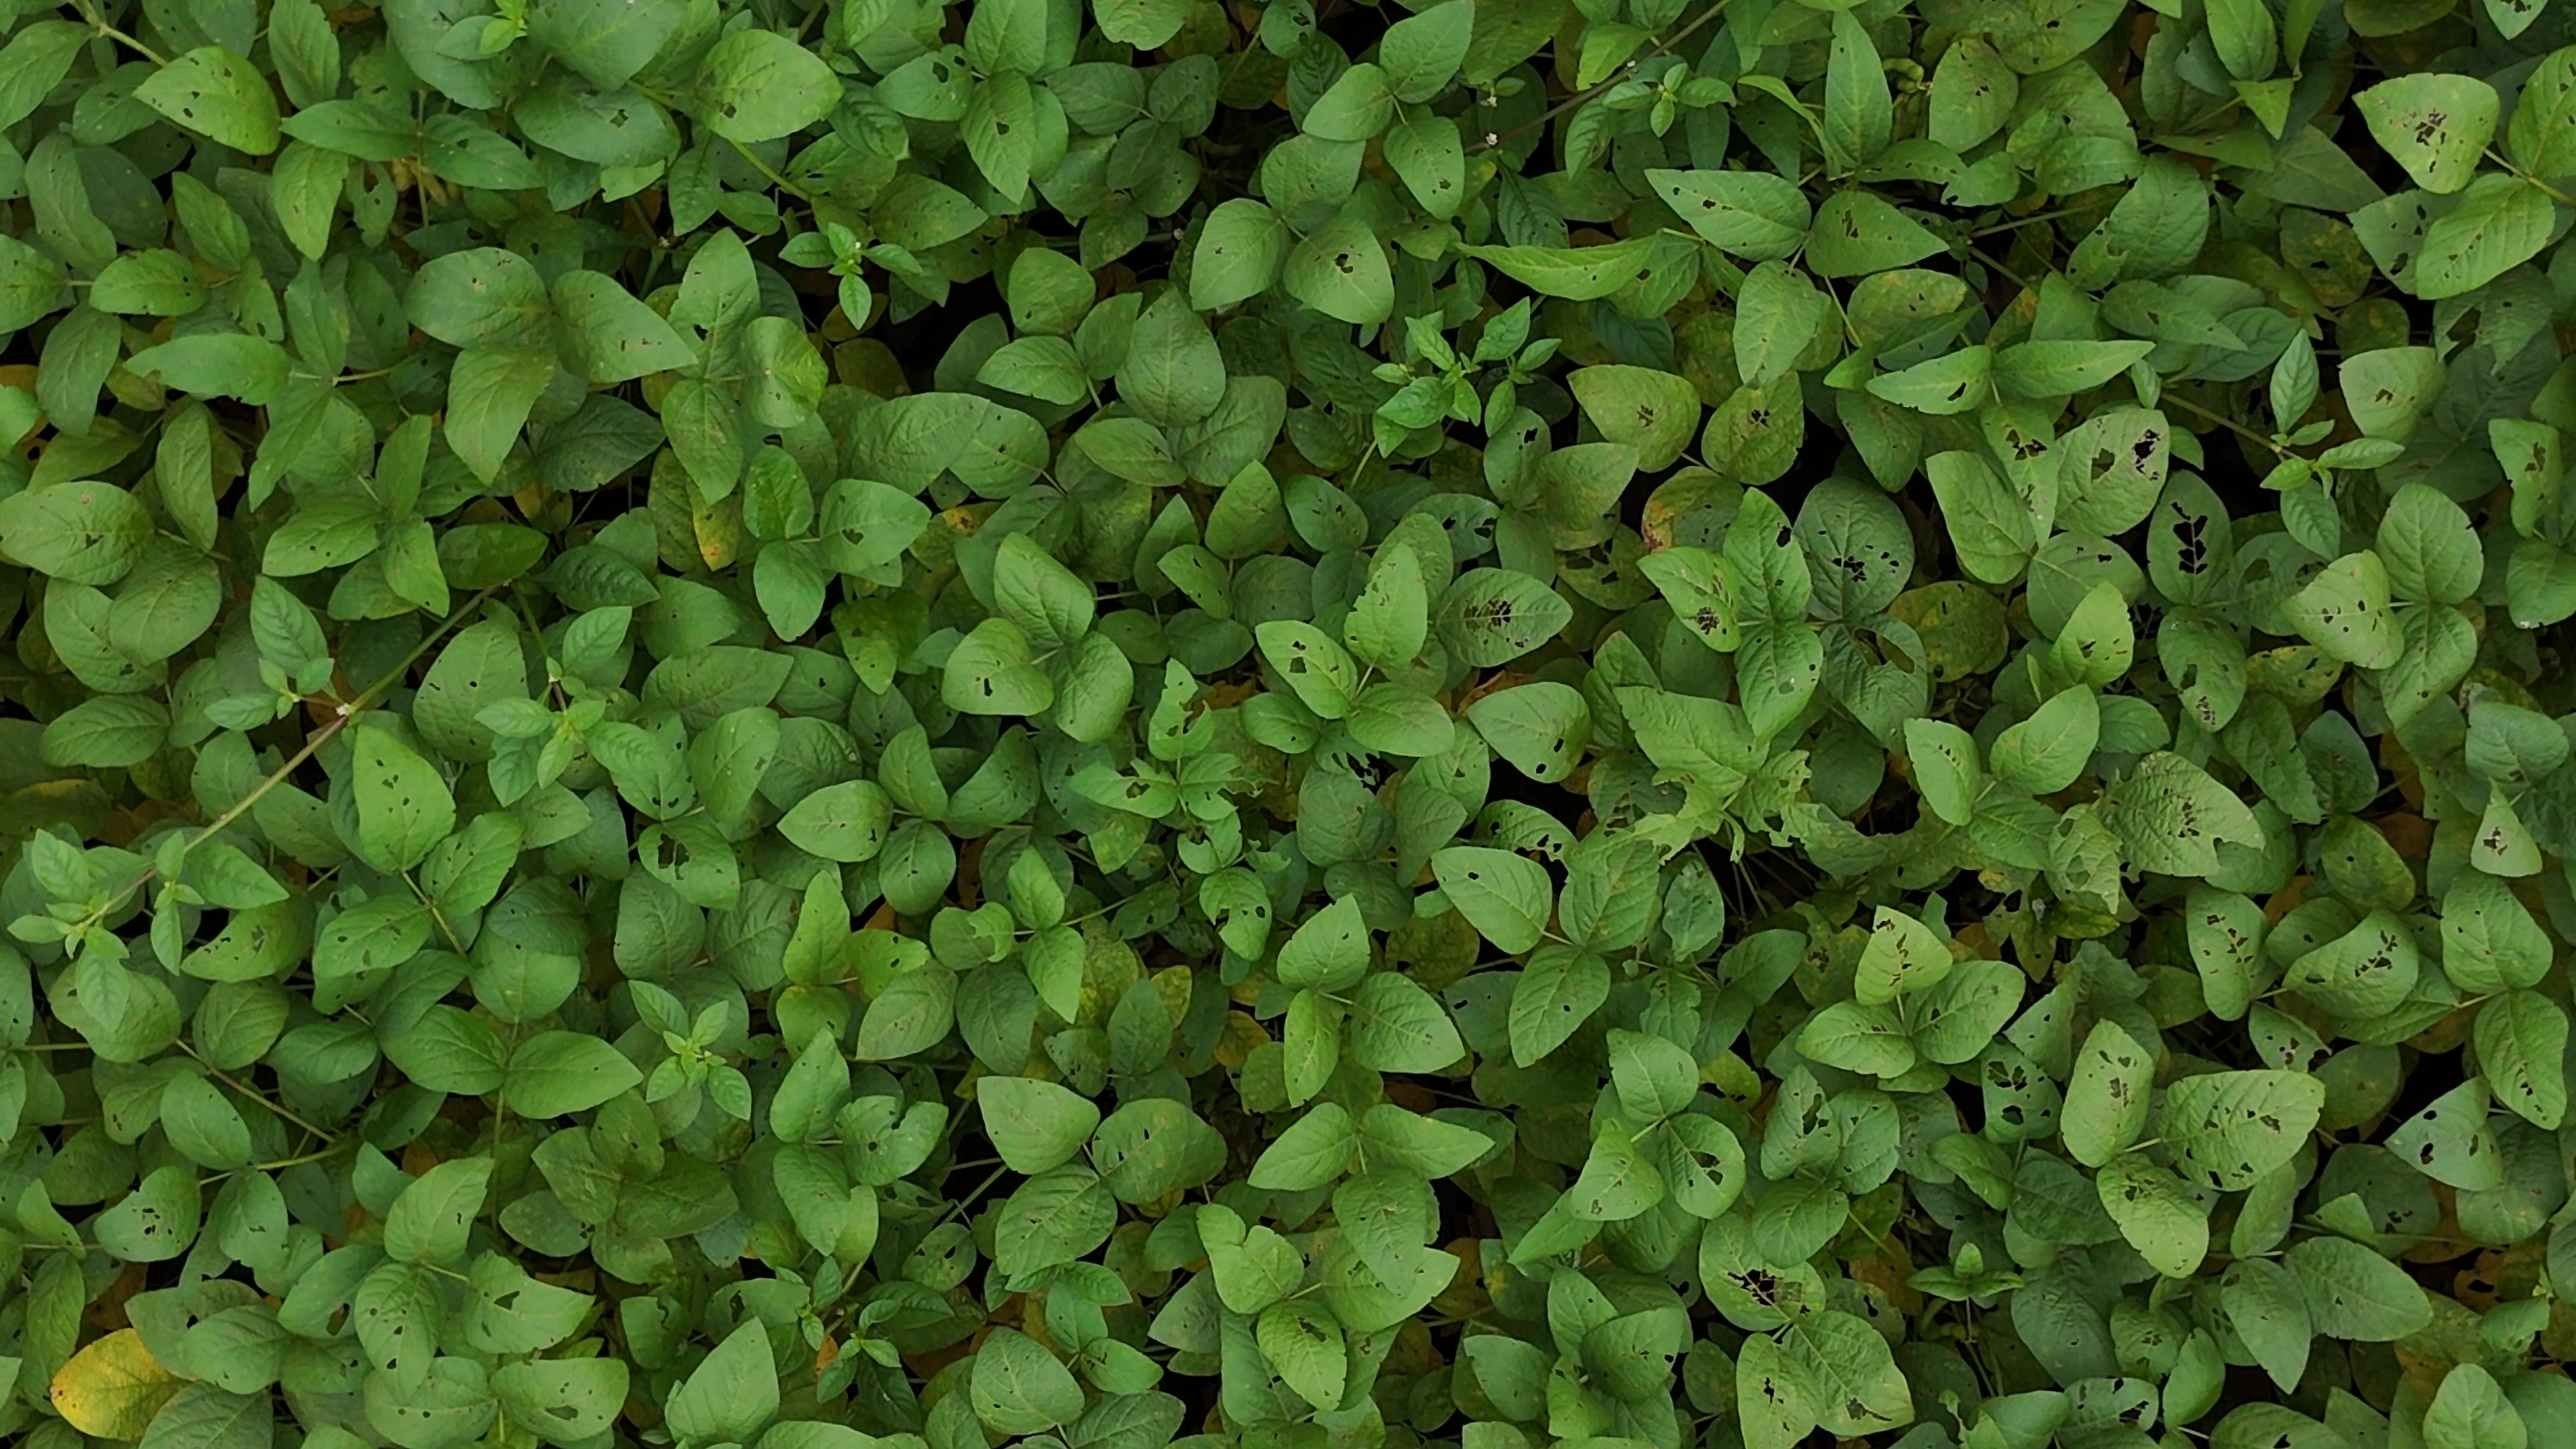
Label: Mosaic